Timurid art

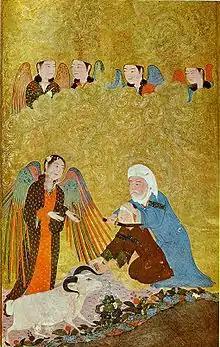
The Angel Hinders the Offering of Isaac, Shiraz 1410.

Timurid art is a style of art originating during the rule of the Timurid Empire (1370-1507) and was spread across Iran and Central Asia. Timurid art was noted for its usage of both Persian and Chinese styles, as well as for taking influence from the art of other civilizations in Central Asia. Scholars regard this time period as an age of cultural and artistic excellence. After the decline of the Timurid Empire, the art of the civilization continued to influence other cultures in West and Central Asia.